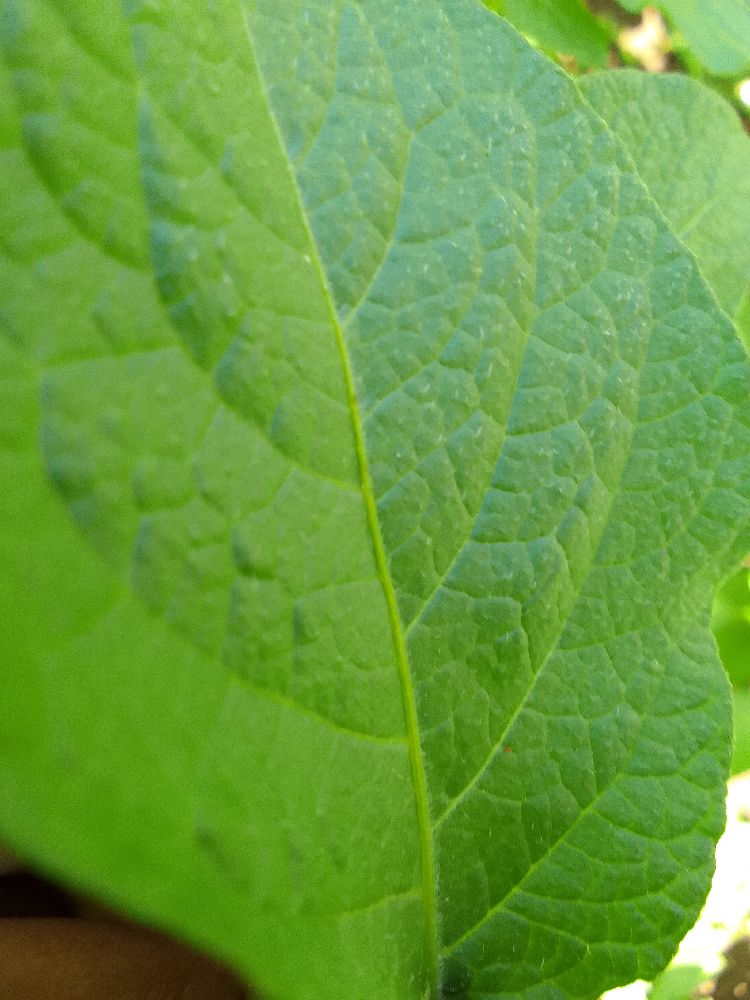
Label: Healthy